Miner

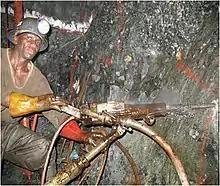
A miner at work

Mining engineers use the principles of math and science to develop philosophical solutions to technical problems for miners.